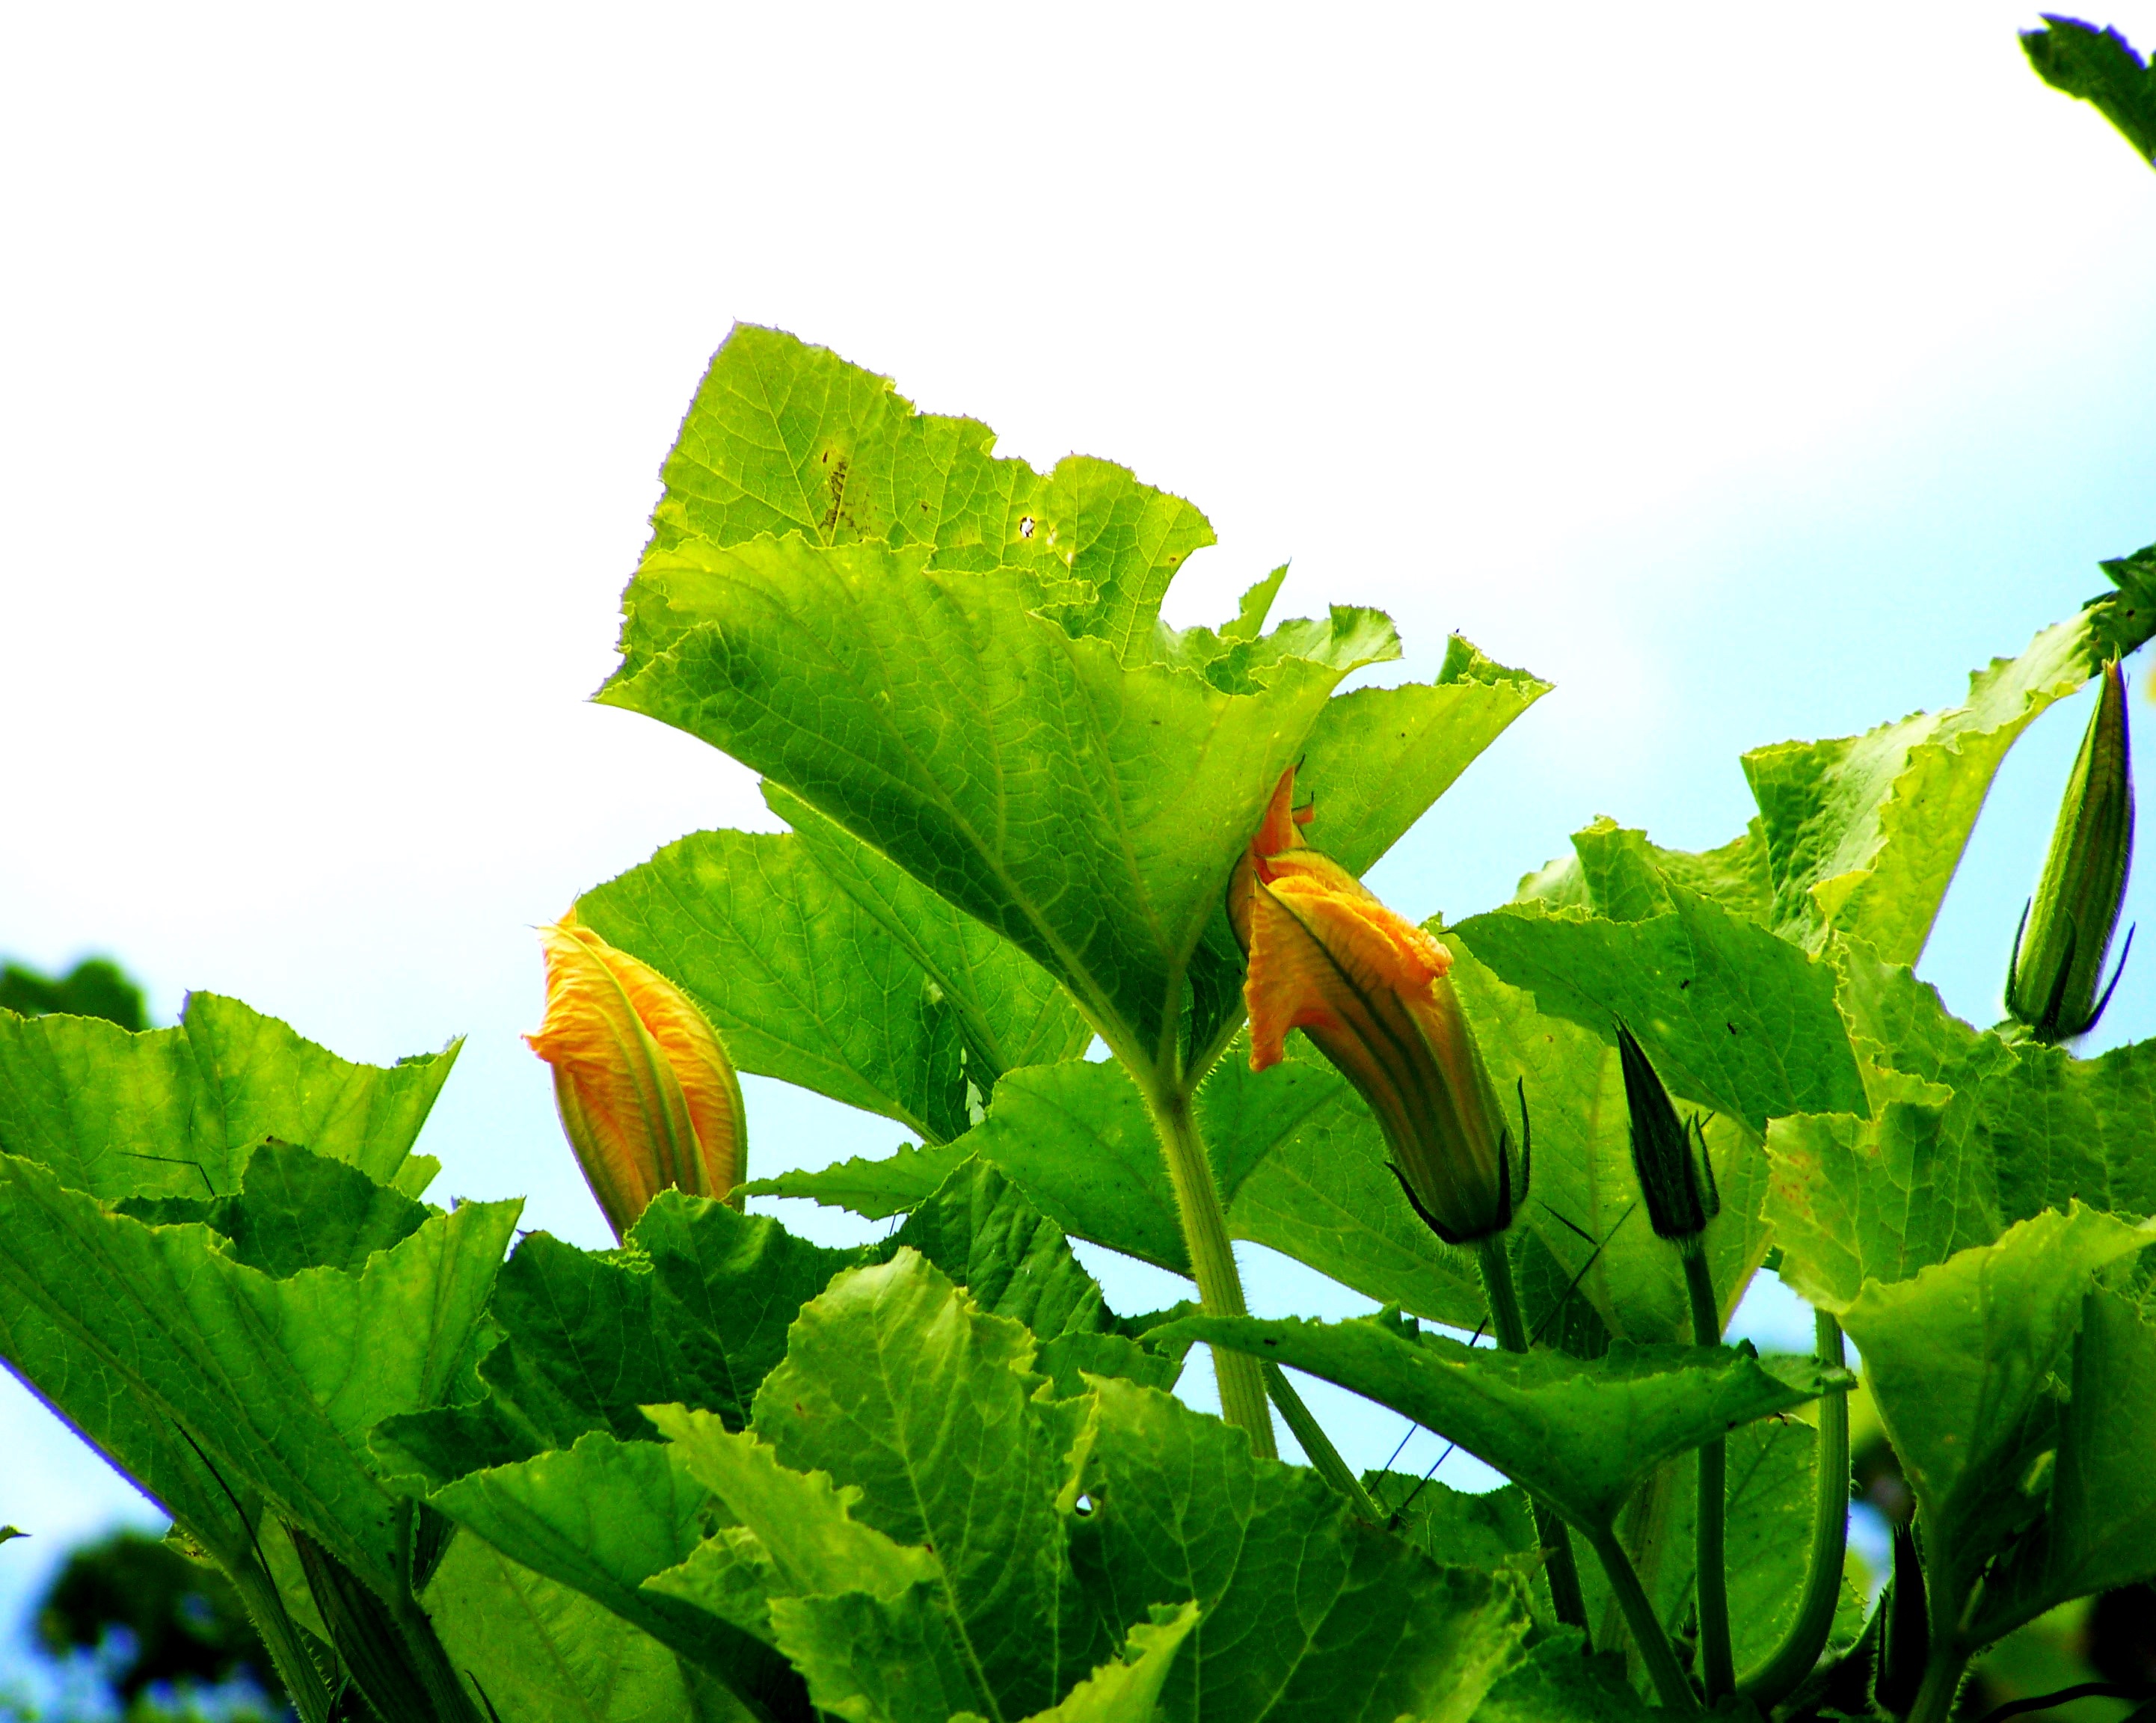
tree, grass, plant, leaf, flower, food, green, produce, pumpkin, yellow, flora, shrub, flowering plant, flower buds, land plant